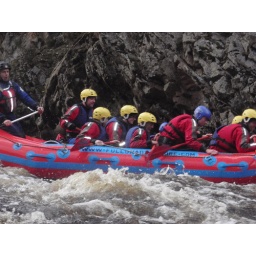
white water rafting two day adventure stag weekend. three sections of the Findhorn river over two days.